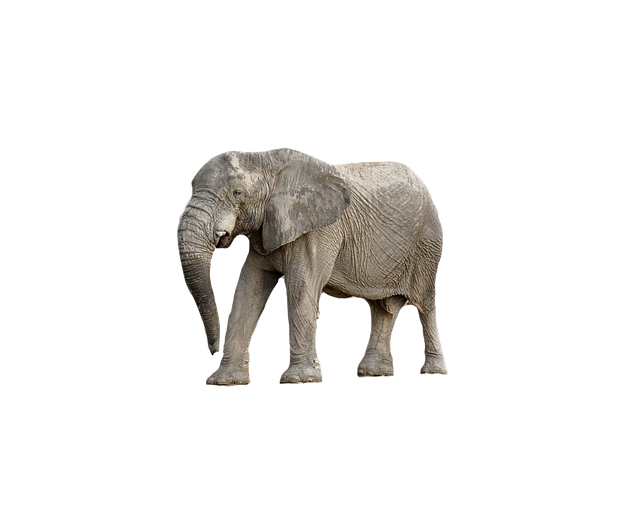
Label: elephant